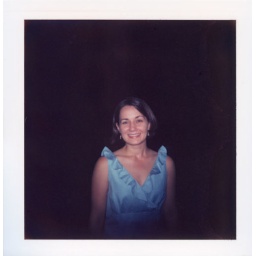
devil in a blue dress